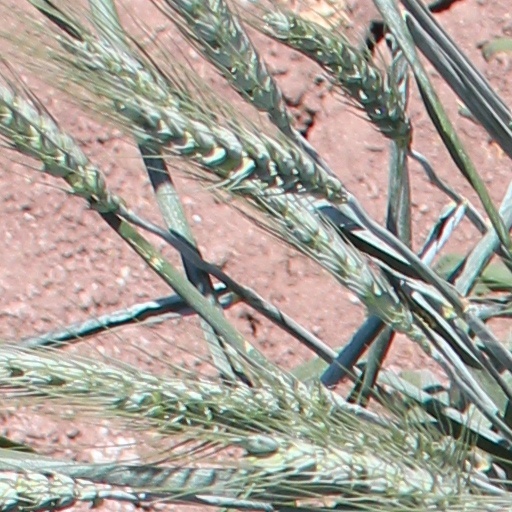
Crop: wheat